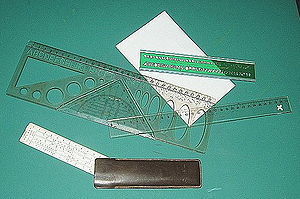
Lineal
Forskellige linealer og regnestok.
En lineal er et instrument med en lige kant, som man inden for geometrien og teknisk tegning kan bruge til at tegne rette linjer med. De fleste linealer har en måleskala langs kanten, så man kan benytte den som et instrument af længder.